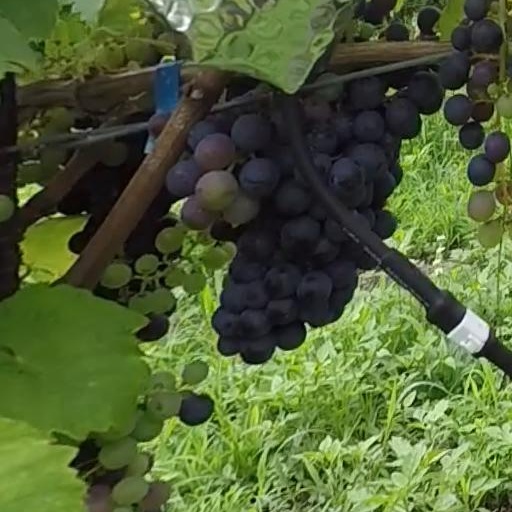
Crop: grape